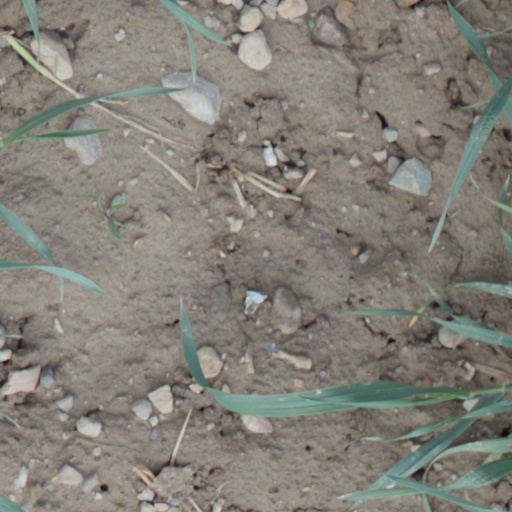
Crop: wheat